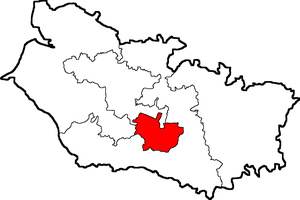
Deuxième circonscription de la Somme deepuis 2012
La deuxième circonscription de la Somme est l'une des cinq circonscriptions législatives françaises que compte le département de la Somme situé en région Hauts-de-France.